Biagio Rossetti

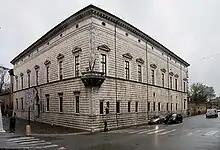
The Palazzo dei Diamanti in the Renaissance district of Ferrara

Biagio Rossetti ( 1447 – 1516) was an Italian architect and urbanist from Ferrara. A military engineer since 1483, and the ducal architect of Ercole I d'Este, in 1492 Rossetti was assigned the project of enlarging the city of Ferrara.